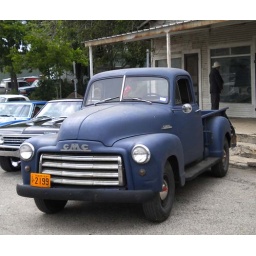
Seen at the April Roughneck cookoff &amp;amp; car show, (April 10, 2010) in downtown Luling, TXPlain &amp;amp; simple farm truck